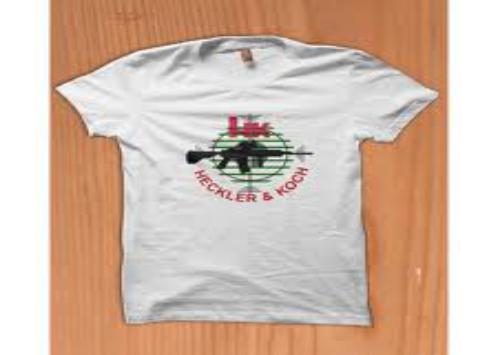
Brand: Heckler & Koch
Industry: Clothes